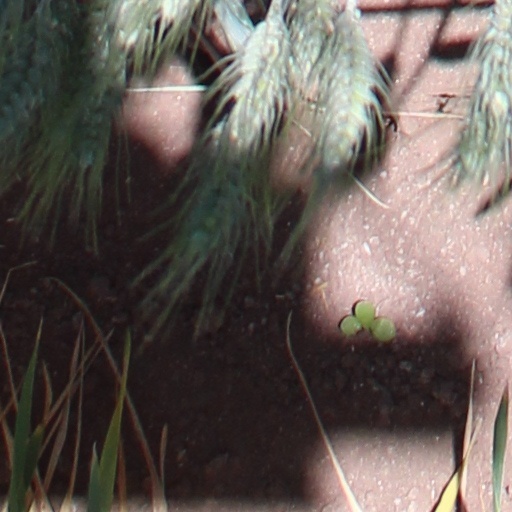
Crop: wheat